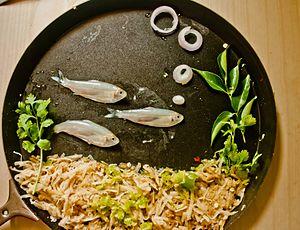
Le Eat Art, ou Food Art, est un courant artistique apparu dans les années 1960 sous l’impulsion de l’artiste Daniel Spoerri. Ce courant a pour fonction l’utilisation de l’aliment dans la création artistique. Le Eat Art, littéralement « art du manger », met le repas et la nourriture à l’honneur avec l’intention de désacraliser le processus artistique qui rend l’objet immuable. La nourriture étant périssable, le Eat Art n’a pas pour vocation la production d’objets mais existe principalement à travers une réédition de sa réalisation.